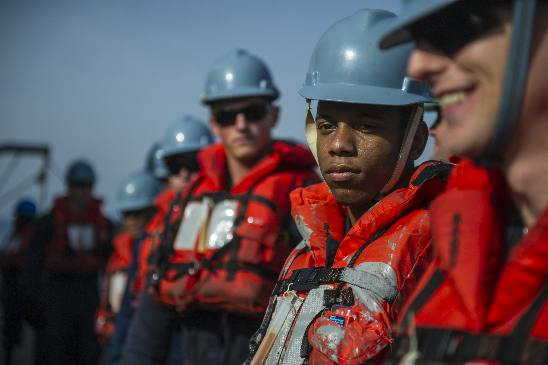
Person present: Yes